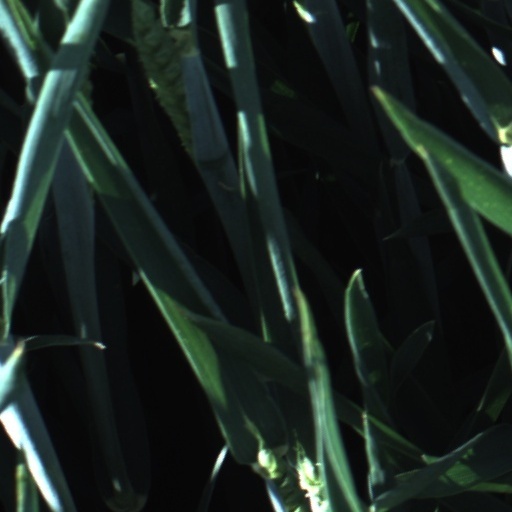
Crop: wheat